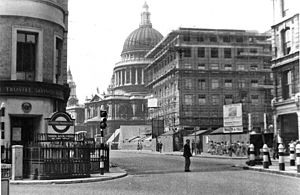
Mansion House Station / Historie
Indgangen på Cannon Street i 1955.
Mansion House Station er en London Underground-station i City of London, tæt på Mansion House. Det er en station i afgravning betjent af tog på Circle og District lines. Den er mellem Blackfriars og Cannon Street. Stationen er beliggende ved krydset mellem Queen Victoria Street og Cannon Street og er i takstzone 1. Stationen er i gåafstand fra Cannon Street Station.